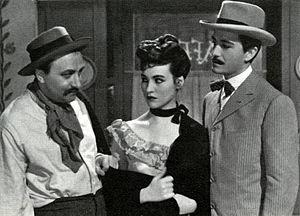
Il voto est un film italien réalisé par Mario Bonnard, sorti en 1950.